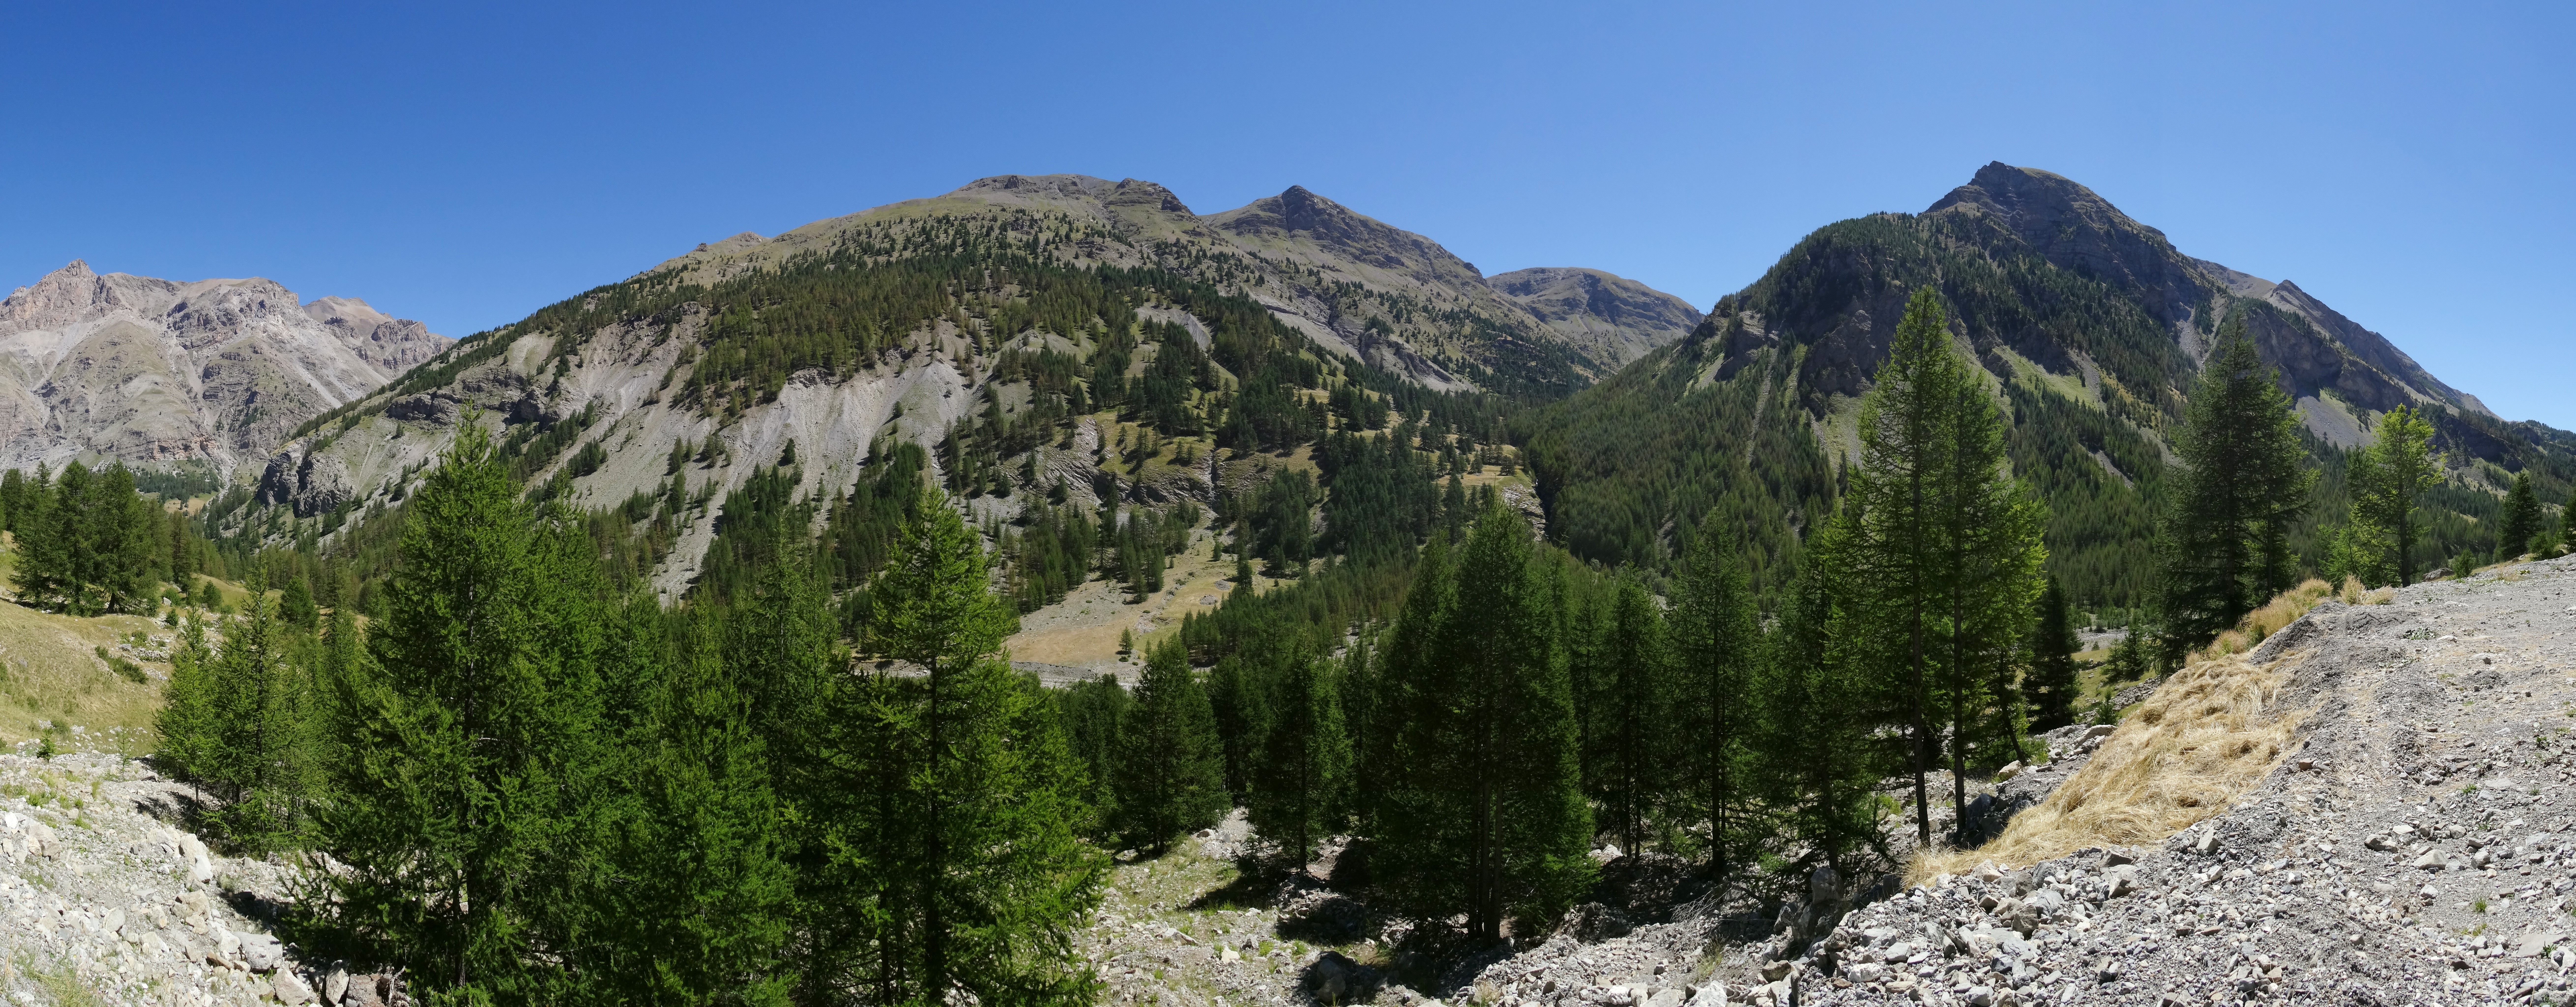
wilderness, walking, mountain, hiking, trail, adventure, valley, mountain range, summer, france, national park, ridge, massif, alps, backpacking, ravine, plateau, cirque, ecosystem, mountain panorama, landform, mountain pass, hautes alpes, mountainous landforms, the d voluy massif